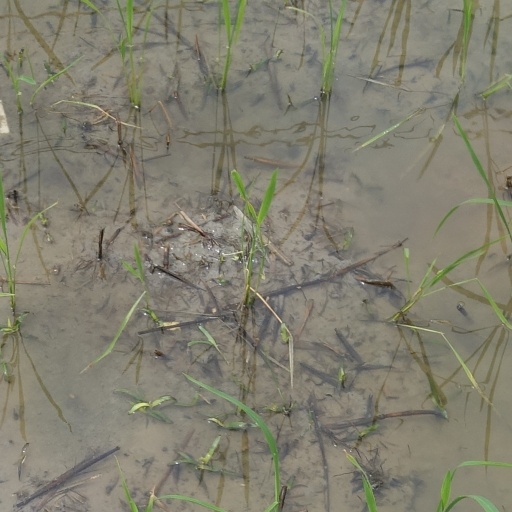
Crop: rice